Mug

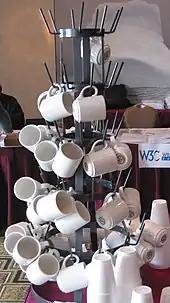
Mug tree

As a ubiquitous desktop item, the mug is often used as an object of art or advertisement; some mugs are rather decorations than drinking vessels. Carving had been traditionally applied to mugs in the ancient times. Deforming a mug into an unusual shape is sometimes used. However, the most popular decoration technique nowadays is printing on mugs, which is usually performed as follows: Ceramic powder is mixed with dyes of chosen color and a plasticizer. Then it is printed on a gelatin-coated paper using a traditional screen-printing technique, which applies the mixture through a fine woven mesh, which is stretched on a frame and has a mask of desired shape. This technique produces a thin homogeneous coating; however, if smoothness is not required, the ceramic mixture is painted directly with a brush. Another, more complex alternative is to coat the paper with a photographic emulsion, photoprint the image and then cure the emulsion with ultraviolet light.